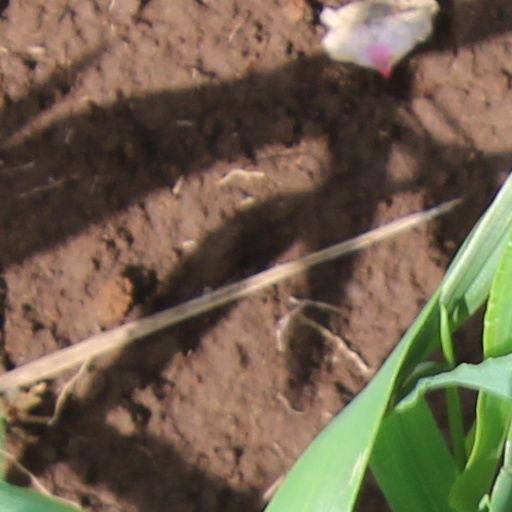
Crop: wheat